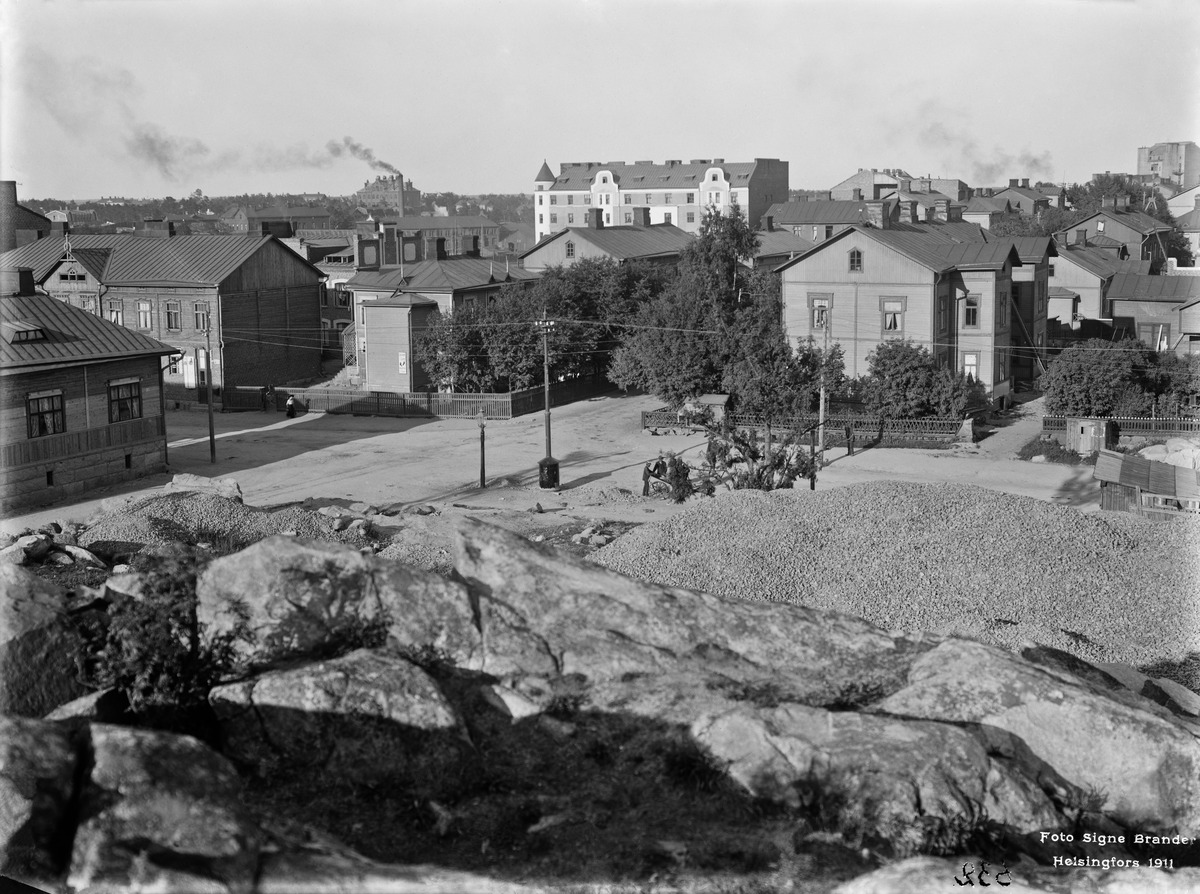
Näköala Fleminginkatu 24-22:n kohdalta koilliseen
sisällön kuvaus: Näköala Fleminginkatu 24-22:n kohdalta koilliseen. Fleminginkatu 23, 21b. mustavalkoinen
Kuvaaja: Brander, Signe, valokuvaaja
Ajankohta: kuvausaika 1911
Paikka: Suomi, Uusimaa, Helsinki, Harju Helsinki, Fleminginkatu 21b, 23
Aiheet: puurakennukset, rakentamattomat alueet